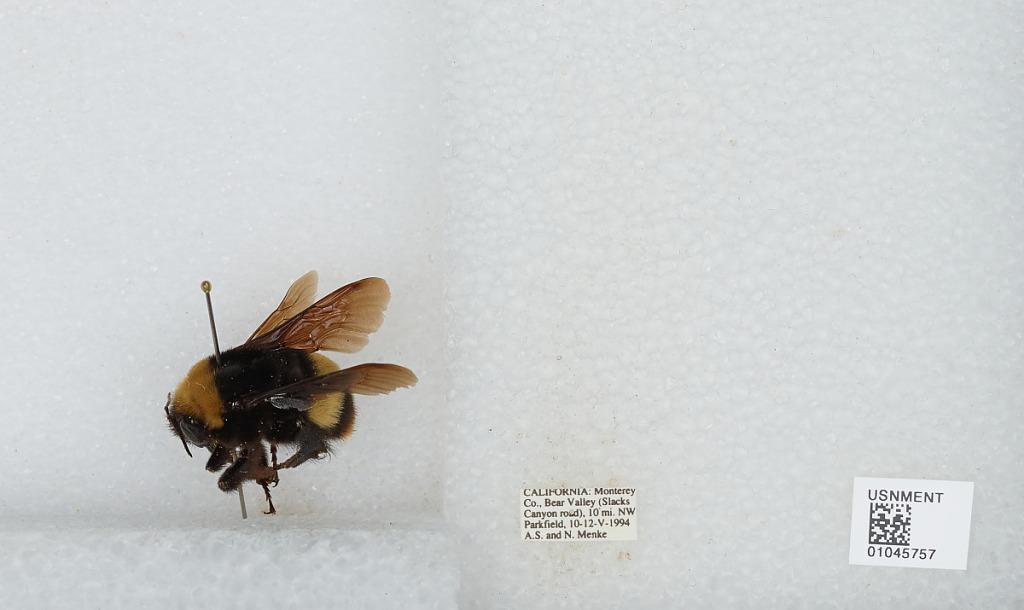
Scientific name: Bombus sp.
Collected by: A. Menke & A. Menke
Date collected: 1994-5-10
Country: United States
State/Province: California
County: Monterey
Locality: Bear Valley (Slacks Canyon road), 10 miles Northwest of Parkfield
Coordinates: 36.0042, -120.572